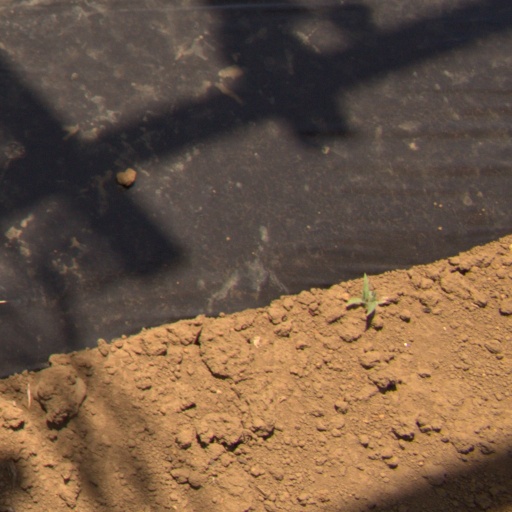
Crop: Jerusalem artichoke